Cabinet of Victor de Broglie

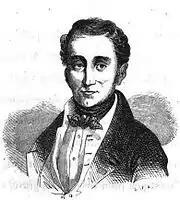
Victor de Broglie

The Cabinet of Victor de Broglie was announced on 12 March 1835 by King Louis Philippe I.